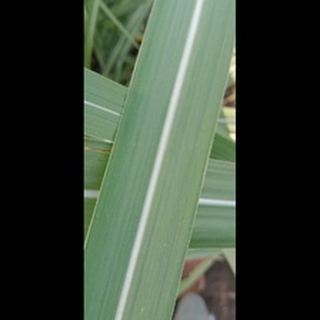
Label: healthy_sugarcane